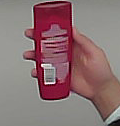
Product: loreal_shampoo